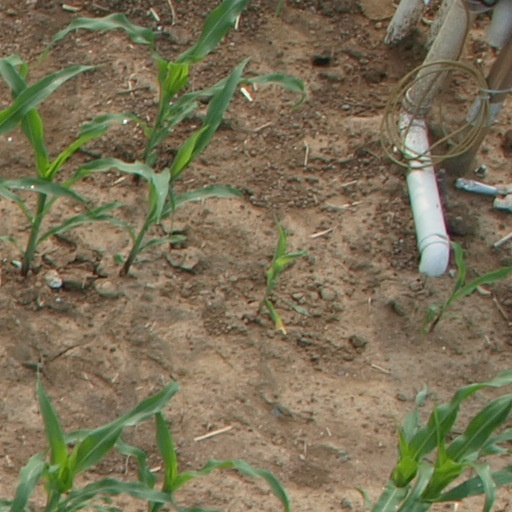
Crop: maize; corn